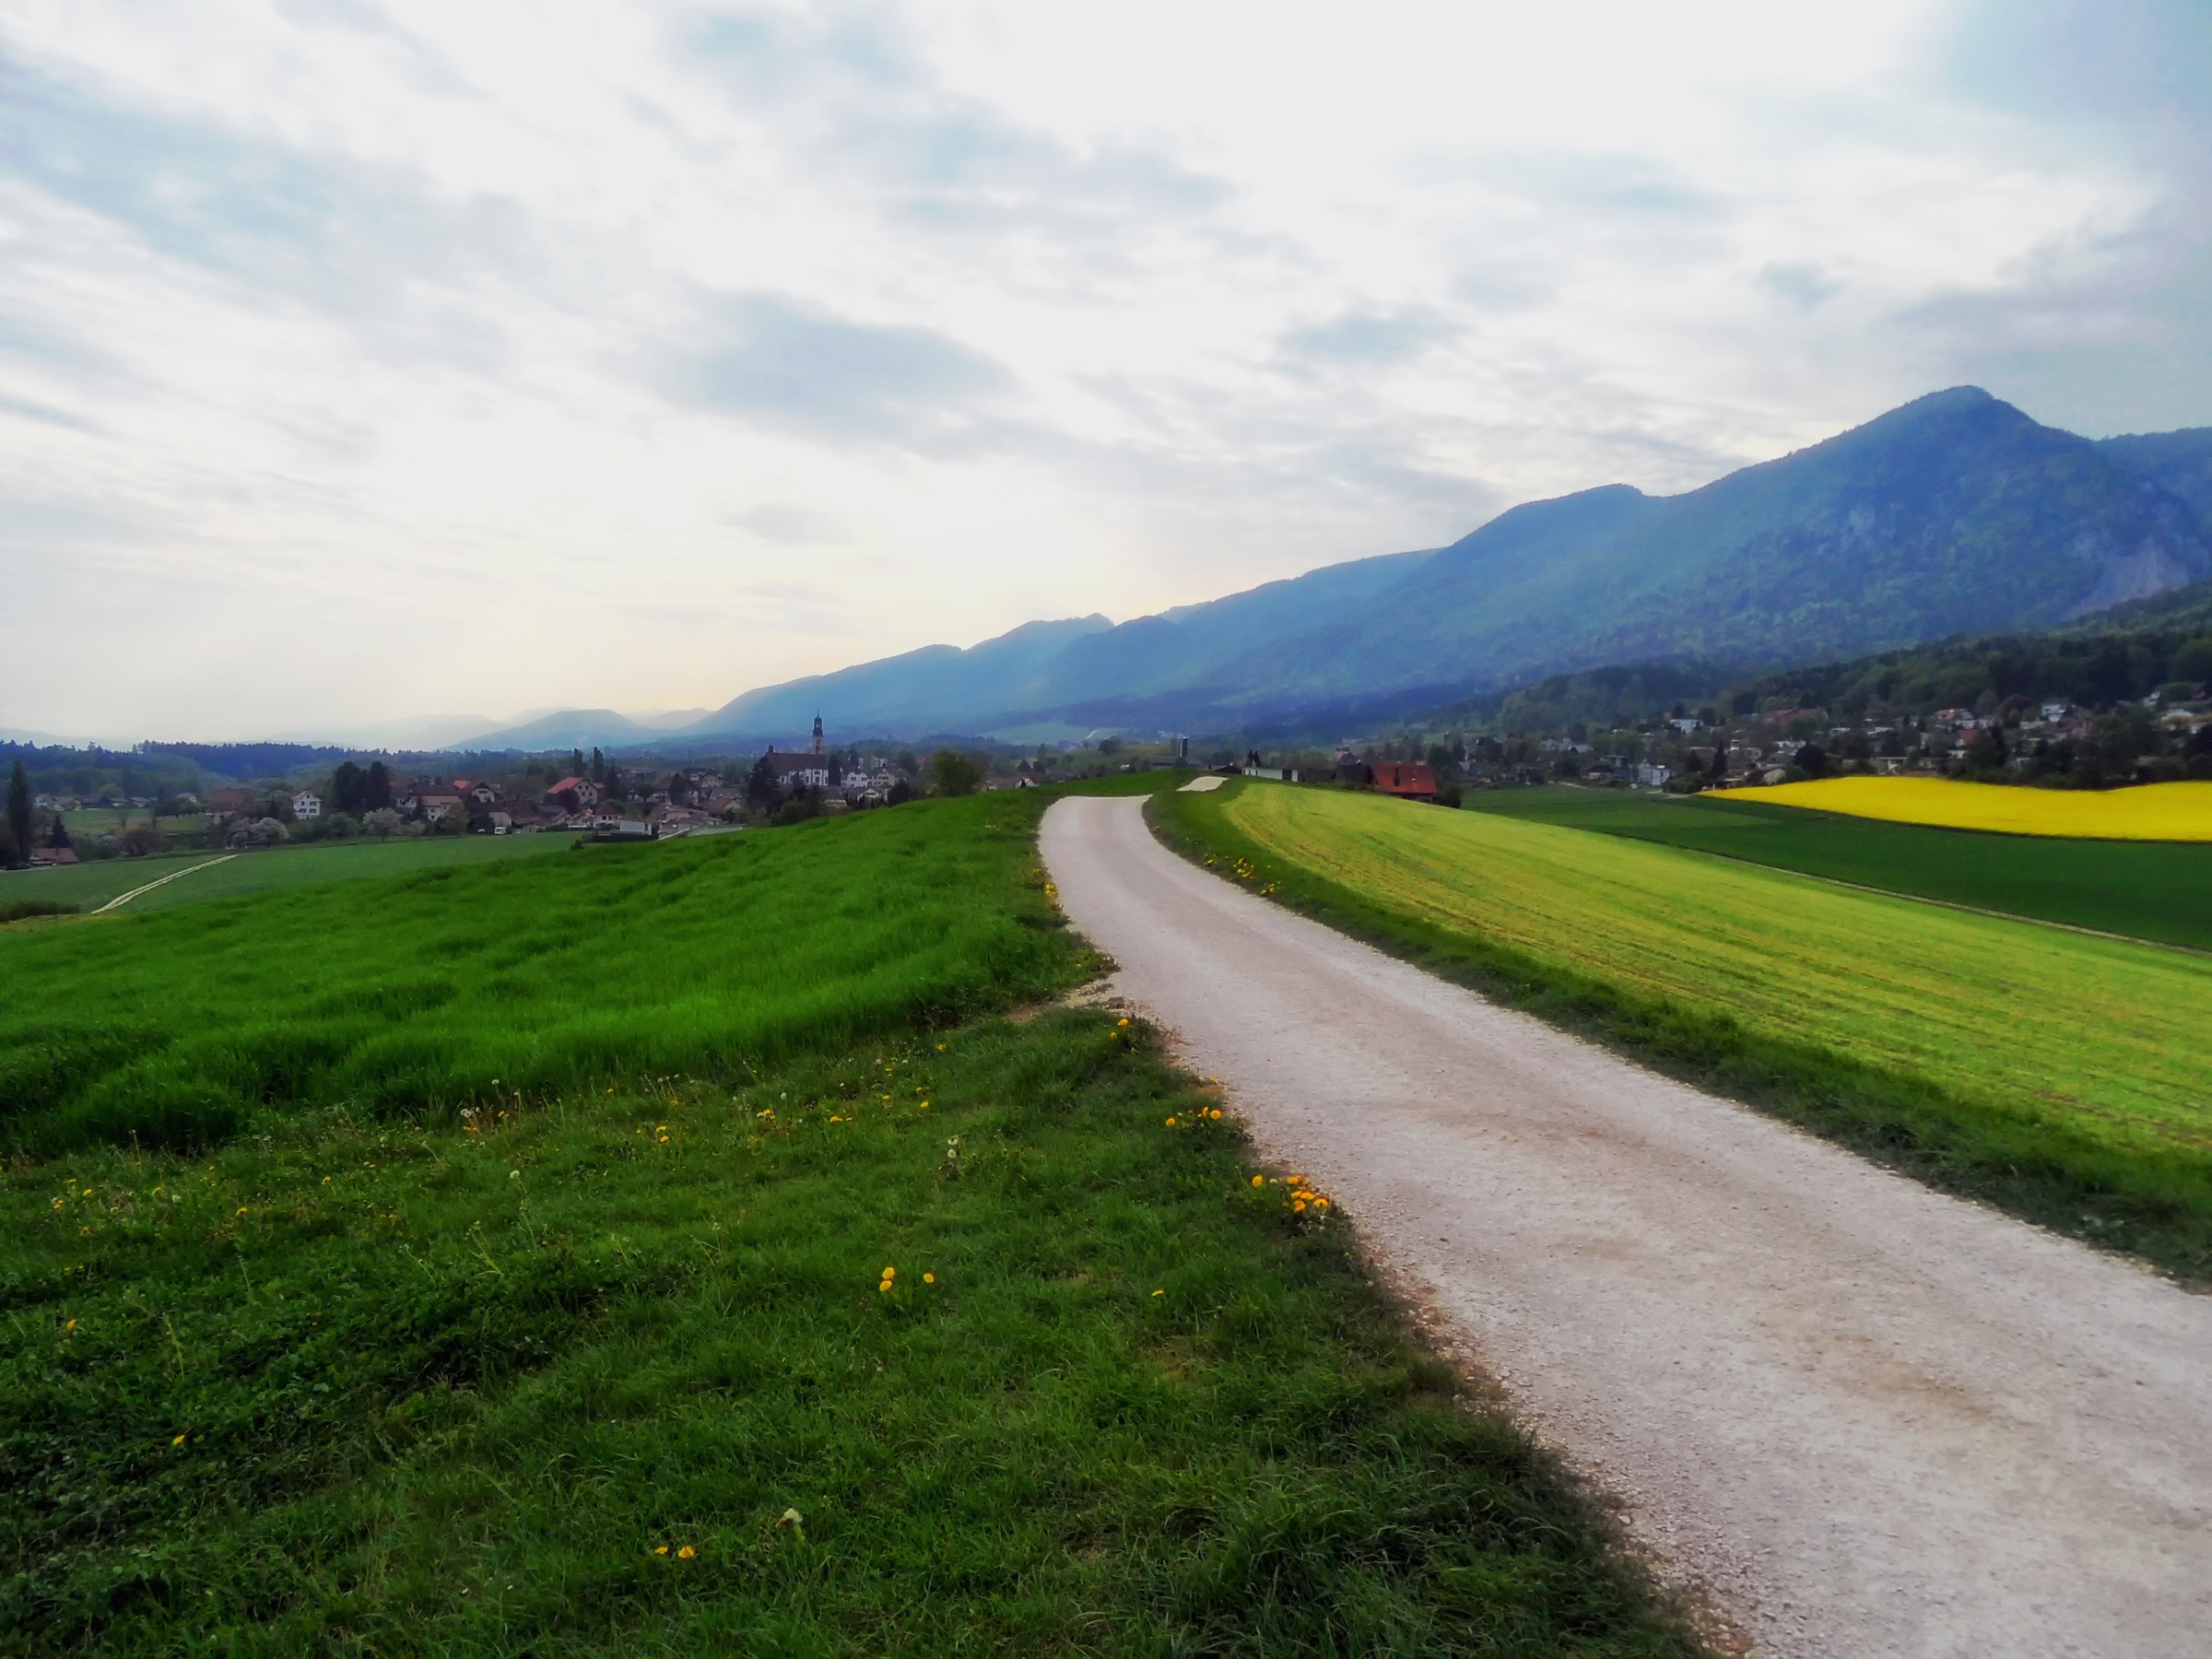
landscape, nature, grass, horizon, mountain, cloud, sky, road, field, meadow, prairie, countryside, hill, highway, valley, mountain range, country, summer, dirt road, rural, spring, scenic, pasture, reservoir, agriculture, highland, ridge, plain, outside, clouds, mountains, grassland, infrastructure, plateau, switzerland, vista, ecosystem, rural area, mountain pass, geographical feature, mountainous landforms